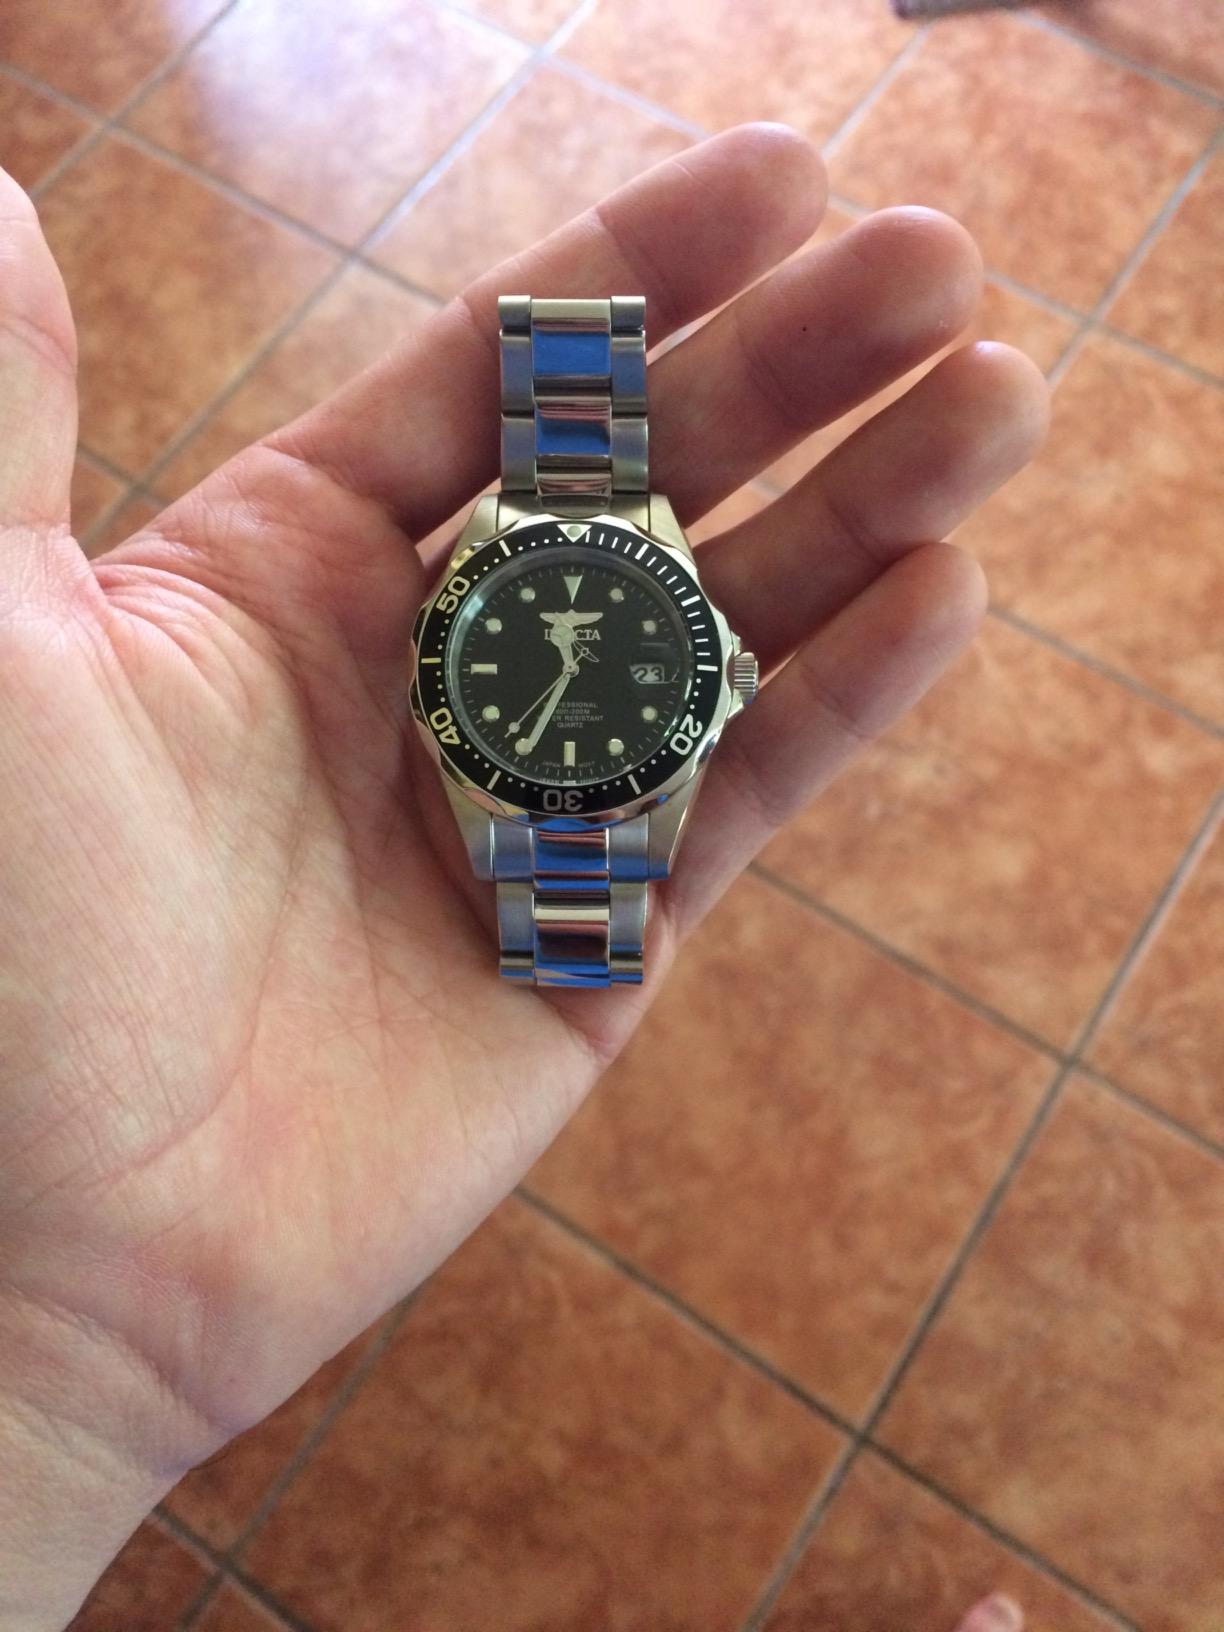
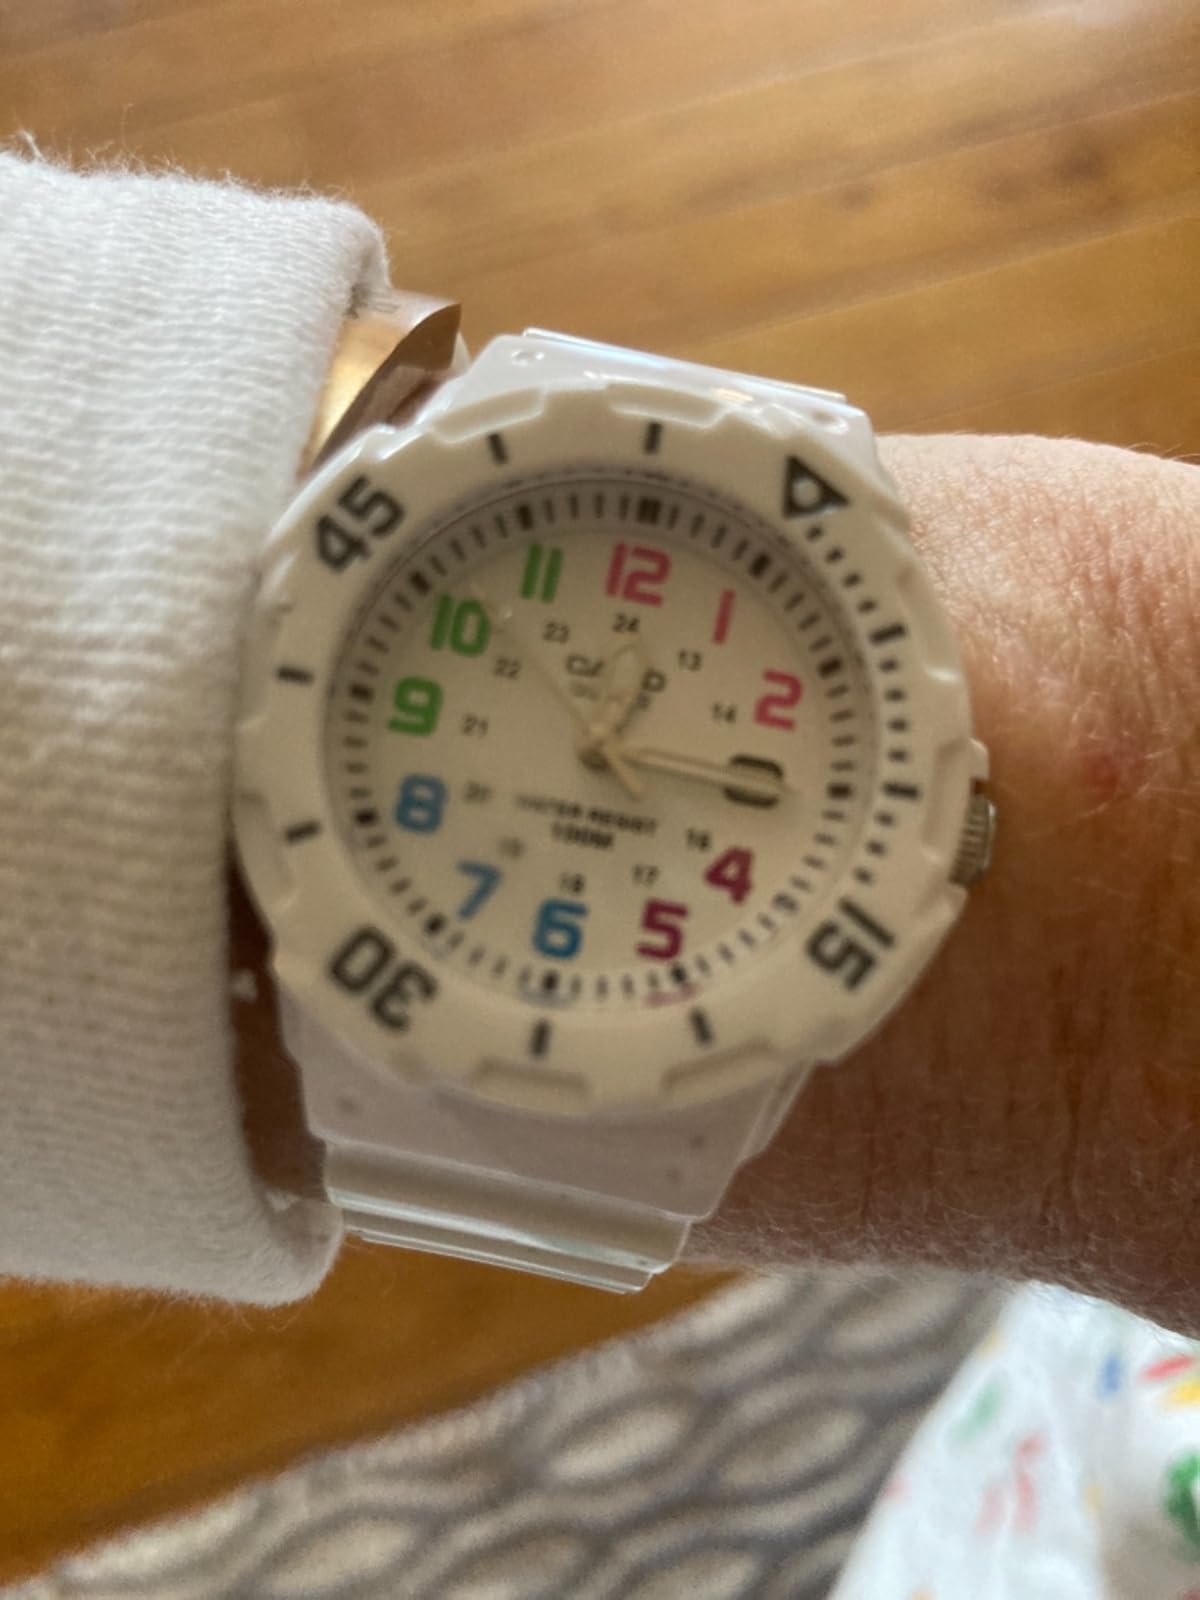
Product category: accessories_watch
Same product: no